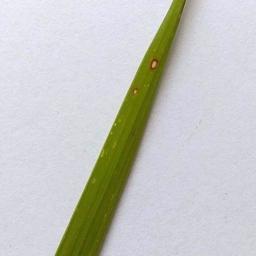
Label: Rice___Leaf_Blast